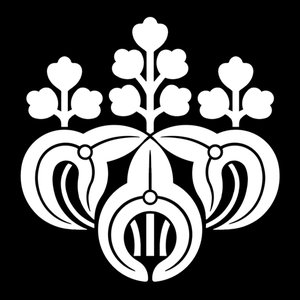
Ichikawa Shun'en II, né le 29 novembre 1970 à Tokyo, est un acteur du théâtre kabuki spécialisé dans les emplois d'onnagata, rôles féminins. Il a été décrit comme une étoile montante, particulièrement remarquables lorsqu'il incarne des personnages tragiques.